Kristina Killgrove

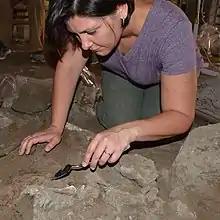
Kristina Killgrove excavating at Oplontis, Italy.

Kristina Killgrove (born March 10, 1977) is an American bioarchaeologist, science communicator, and author who primarily covers anthropology and archaeology news and engages in research on ancient Roman skeletons. She is a regular contributor to Live Science and previously to "Mental Floss," "Science Uncovered," and "Forbes". From 2012 to 2018, she was faculty in anthropology at the University of West Florida and she has maintained an affiliation as a research scholar at the Ronin Institute since 2011. She is currently affiliated with the University of North Carolina at Chapel Hill.